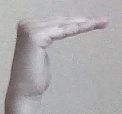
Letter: haa